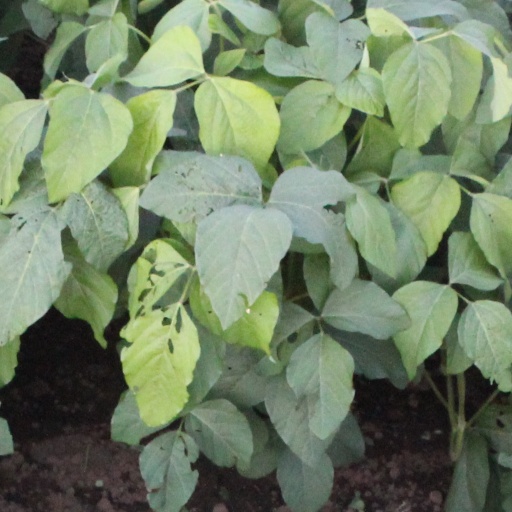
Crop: soybean